Nanodiamond

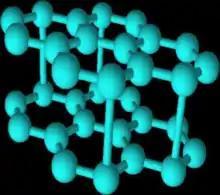
Figure 4: Graphitic Carbon (produced as byproduct of detonation synthesis; Van Der Waals interactions partially shown)

Detonation synthesis of non or weakly fluorescent nanodiamonds has become the industry standard in the commercial production of nanodiamonds: the most commonly utilized explosives being mixtures of trinitrotoluene and hexogen or octogen. Detonation is often performed in a sealed, oxygen-free, stainless steel chamber and yields a mixture of nanodiamonds averaging 5 nm and other graphitic compounds. In detonation synthesis, nanodiamonds form under pressures greater than 15 GPa and temperatures greater than 3000K in the absence of oxygen to prevent the oxidation of diamond nanoparticles. The rapid cooling of the system increases nanodiamond yields as diamond remains the most stable phase under such conditions. Detonation synthesis utilizes gas-based and liquid-based coolants such as argon and water, water-based foams, and ice. Because detonation synthesis results in a mix of nanodiamond particles and other graphitic carbon forms, extensive cleaning methods must be employed to rid the mixture of impurities. In general, gaseous ozone treatment or solution-phase nitric acid oxidation is utilized to remove sp2 carbons and metal impurities.